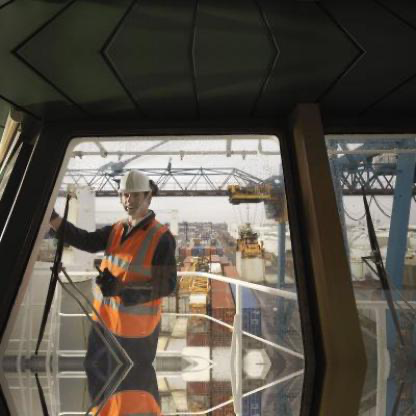
Objects in the image:
label: helmet